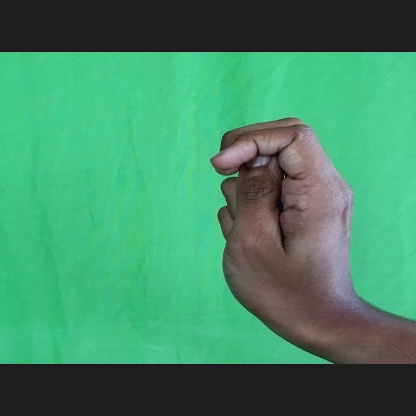
Mudra: Katakamukha